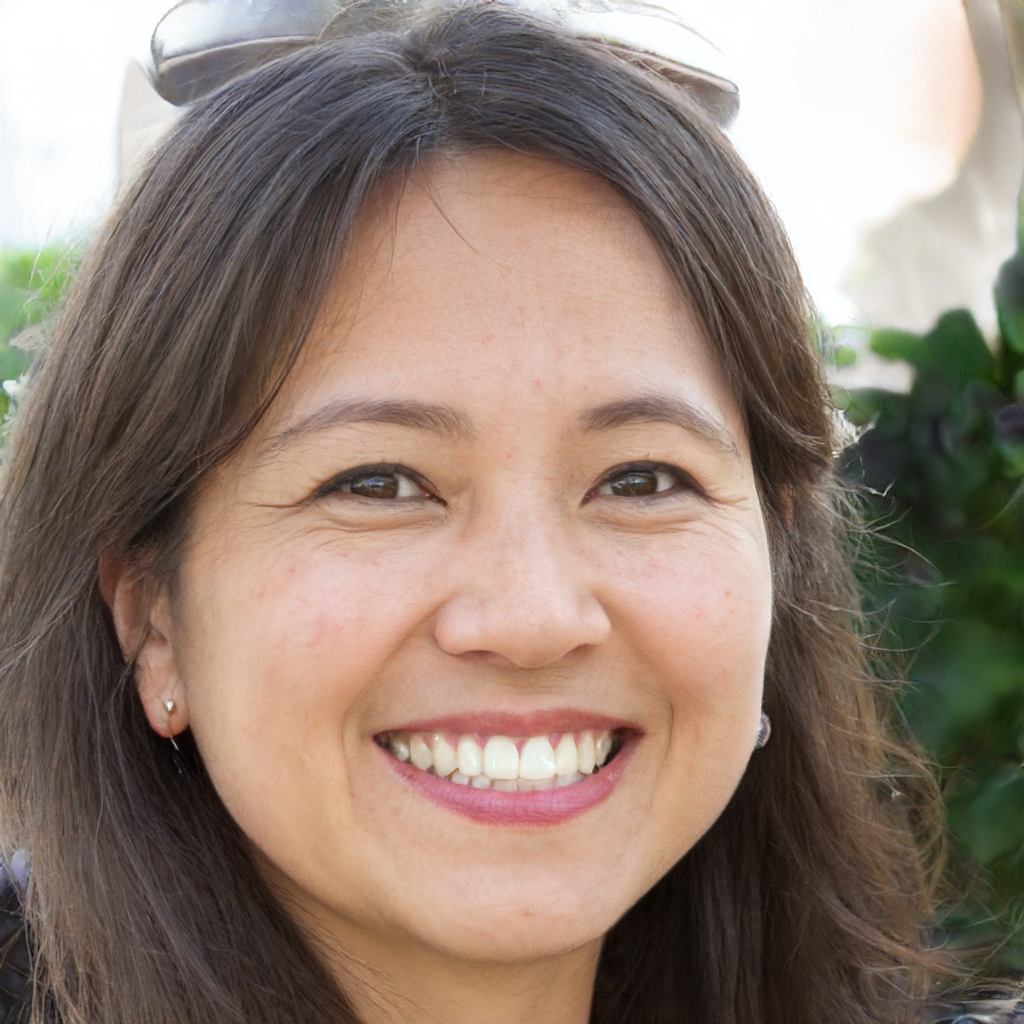
Gender: Female